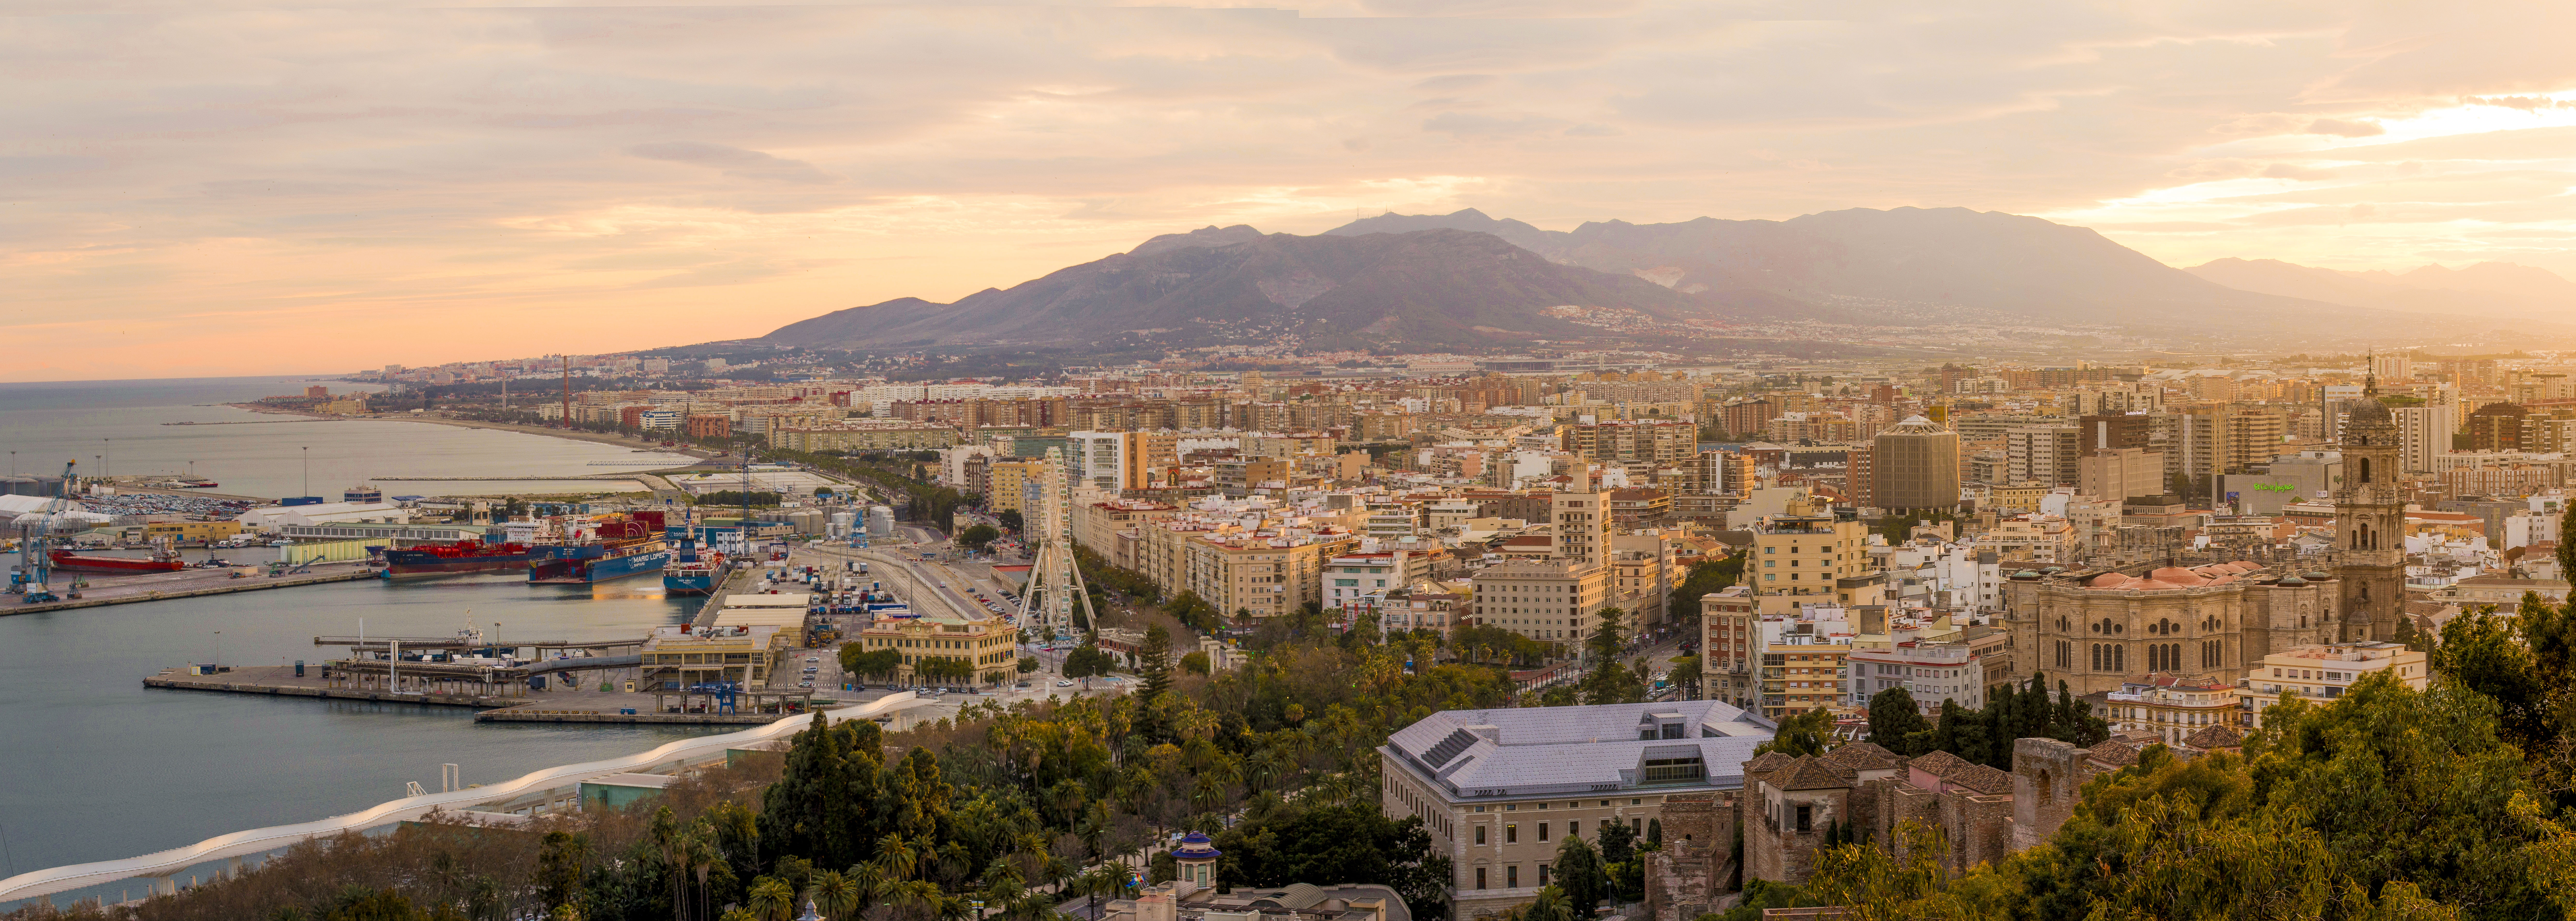
sea, coast, ocean, sunrise, sunset, skyline, photography, morning, hill, town, city, coastal, cityscape, panorama, downtown, panoramic, europe, evening, twilight, scenery, port, spain, buildings, mountains, costa, scene, european, spanish, views, malaga, residential area, human settlement